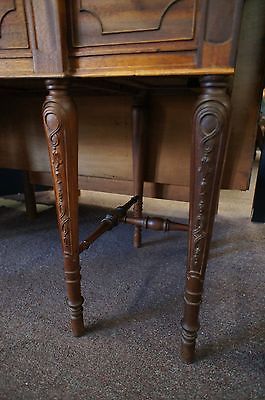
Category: cabinet